1904 Norwich by-election

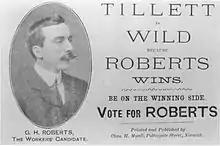
election card

"The Spectator" magazine, known for its Conservative sympathies felt that "There can be little doubt that the election was fought mainly on the fiscal issue, and the result is all the more encouraging to the opponents of Protectionism in that—to quote from "the Times"—" both the Liberal and the Labour candidates were free traders, their united votes showing a majority of more than four thousand against the advocate of fiscal reform."